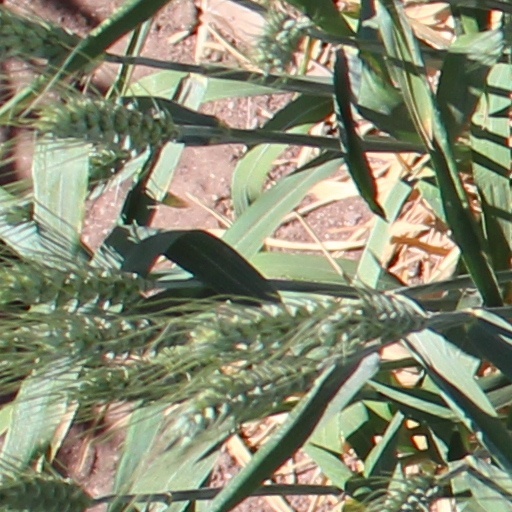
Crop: wheat